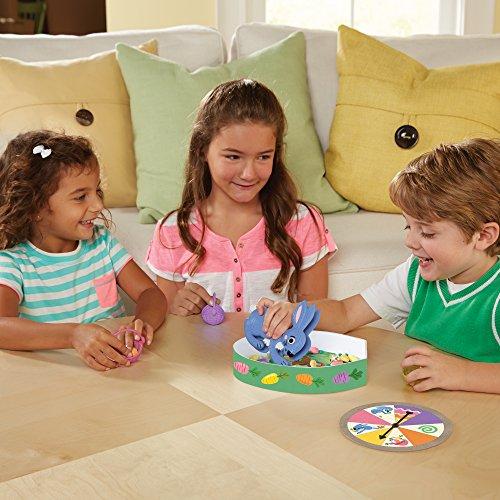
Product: Educational Insights Hoppy Floppy's Happy Hunt Game
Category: Toys & Games | Games & Accessories | Board Games
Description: Develops matching and fine motor skills Hoppy floppy’s happy hunt game develops fine motor skills, hand-eye coordination, pre-handwriting skills, and encourages social skills, and teaches turn-taking.
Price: $11.89
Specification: ProductDimensions:8.3x6.6x3.1inches|ItemWeight:14.4ounces|ShippingWeight:1.01pounds(Viewshippingratesandpolicies)|DomesticShipping:ItemcanbeshippedwithinU.S.|InternationalShipping:ThisitemcanbeshippedtoselectcountriesoutsideoftheU.S.LearnMore|ASIN:B00T0OYC92|Itemmodelnumber:EI-3413|Manufacturerrecommendedage:3-6months